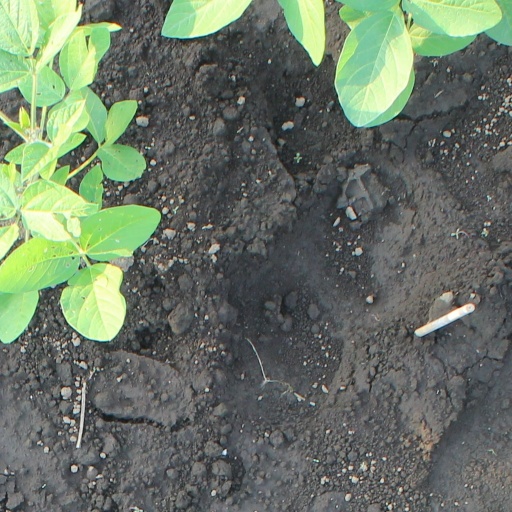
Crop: soybean